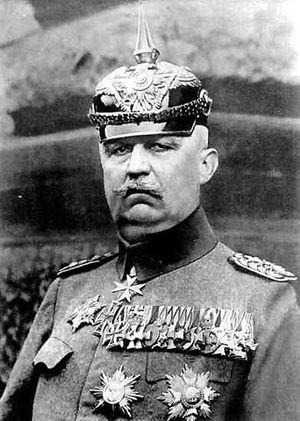
Le royaume de Finlande est un État éphémère mis en place à la suite de la victoire allemande en Russie en 1917 et 1918. Indépendante de la Russie depuis le mois de décembre 1917, la Finlande constitue un enjeu entre les Bolcheviks russes au pouvoir à Petrograd et le gouvernement du Reich, alors dirigé par Georg von Hertling. Chacun des deux protagonistes s'appuie sur des relais locaux, qui s'affrontent lors d'une guerre civile qui tourne à l'avantage des conservateurs, rapidement soutenus militairement par un corps expéditionnaire allemand déployé sur place à partir du mois de mai 1918. Contrairement à d'autres régions occidentales de l'Empire russe, le territoire du Grand-duché de Finlande, annexé à la Russie en 1809, n'a jamais constitué un but de guerre du Reich à l'Est.